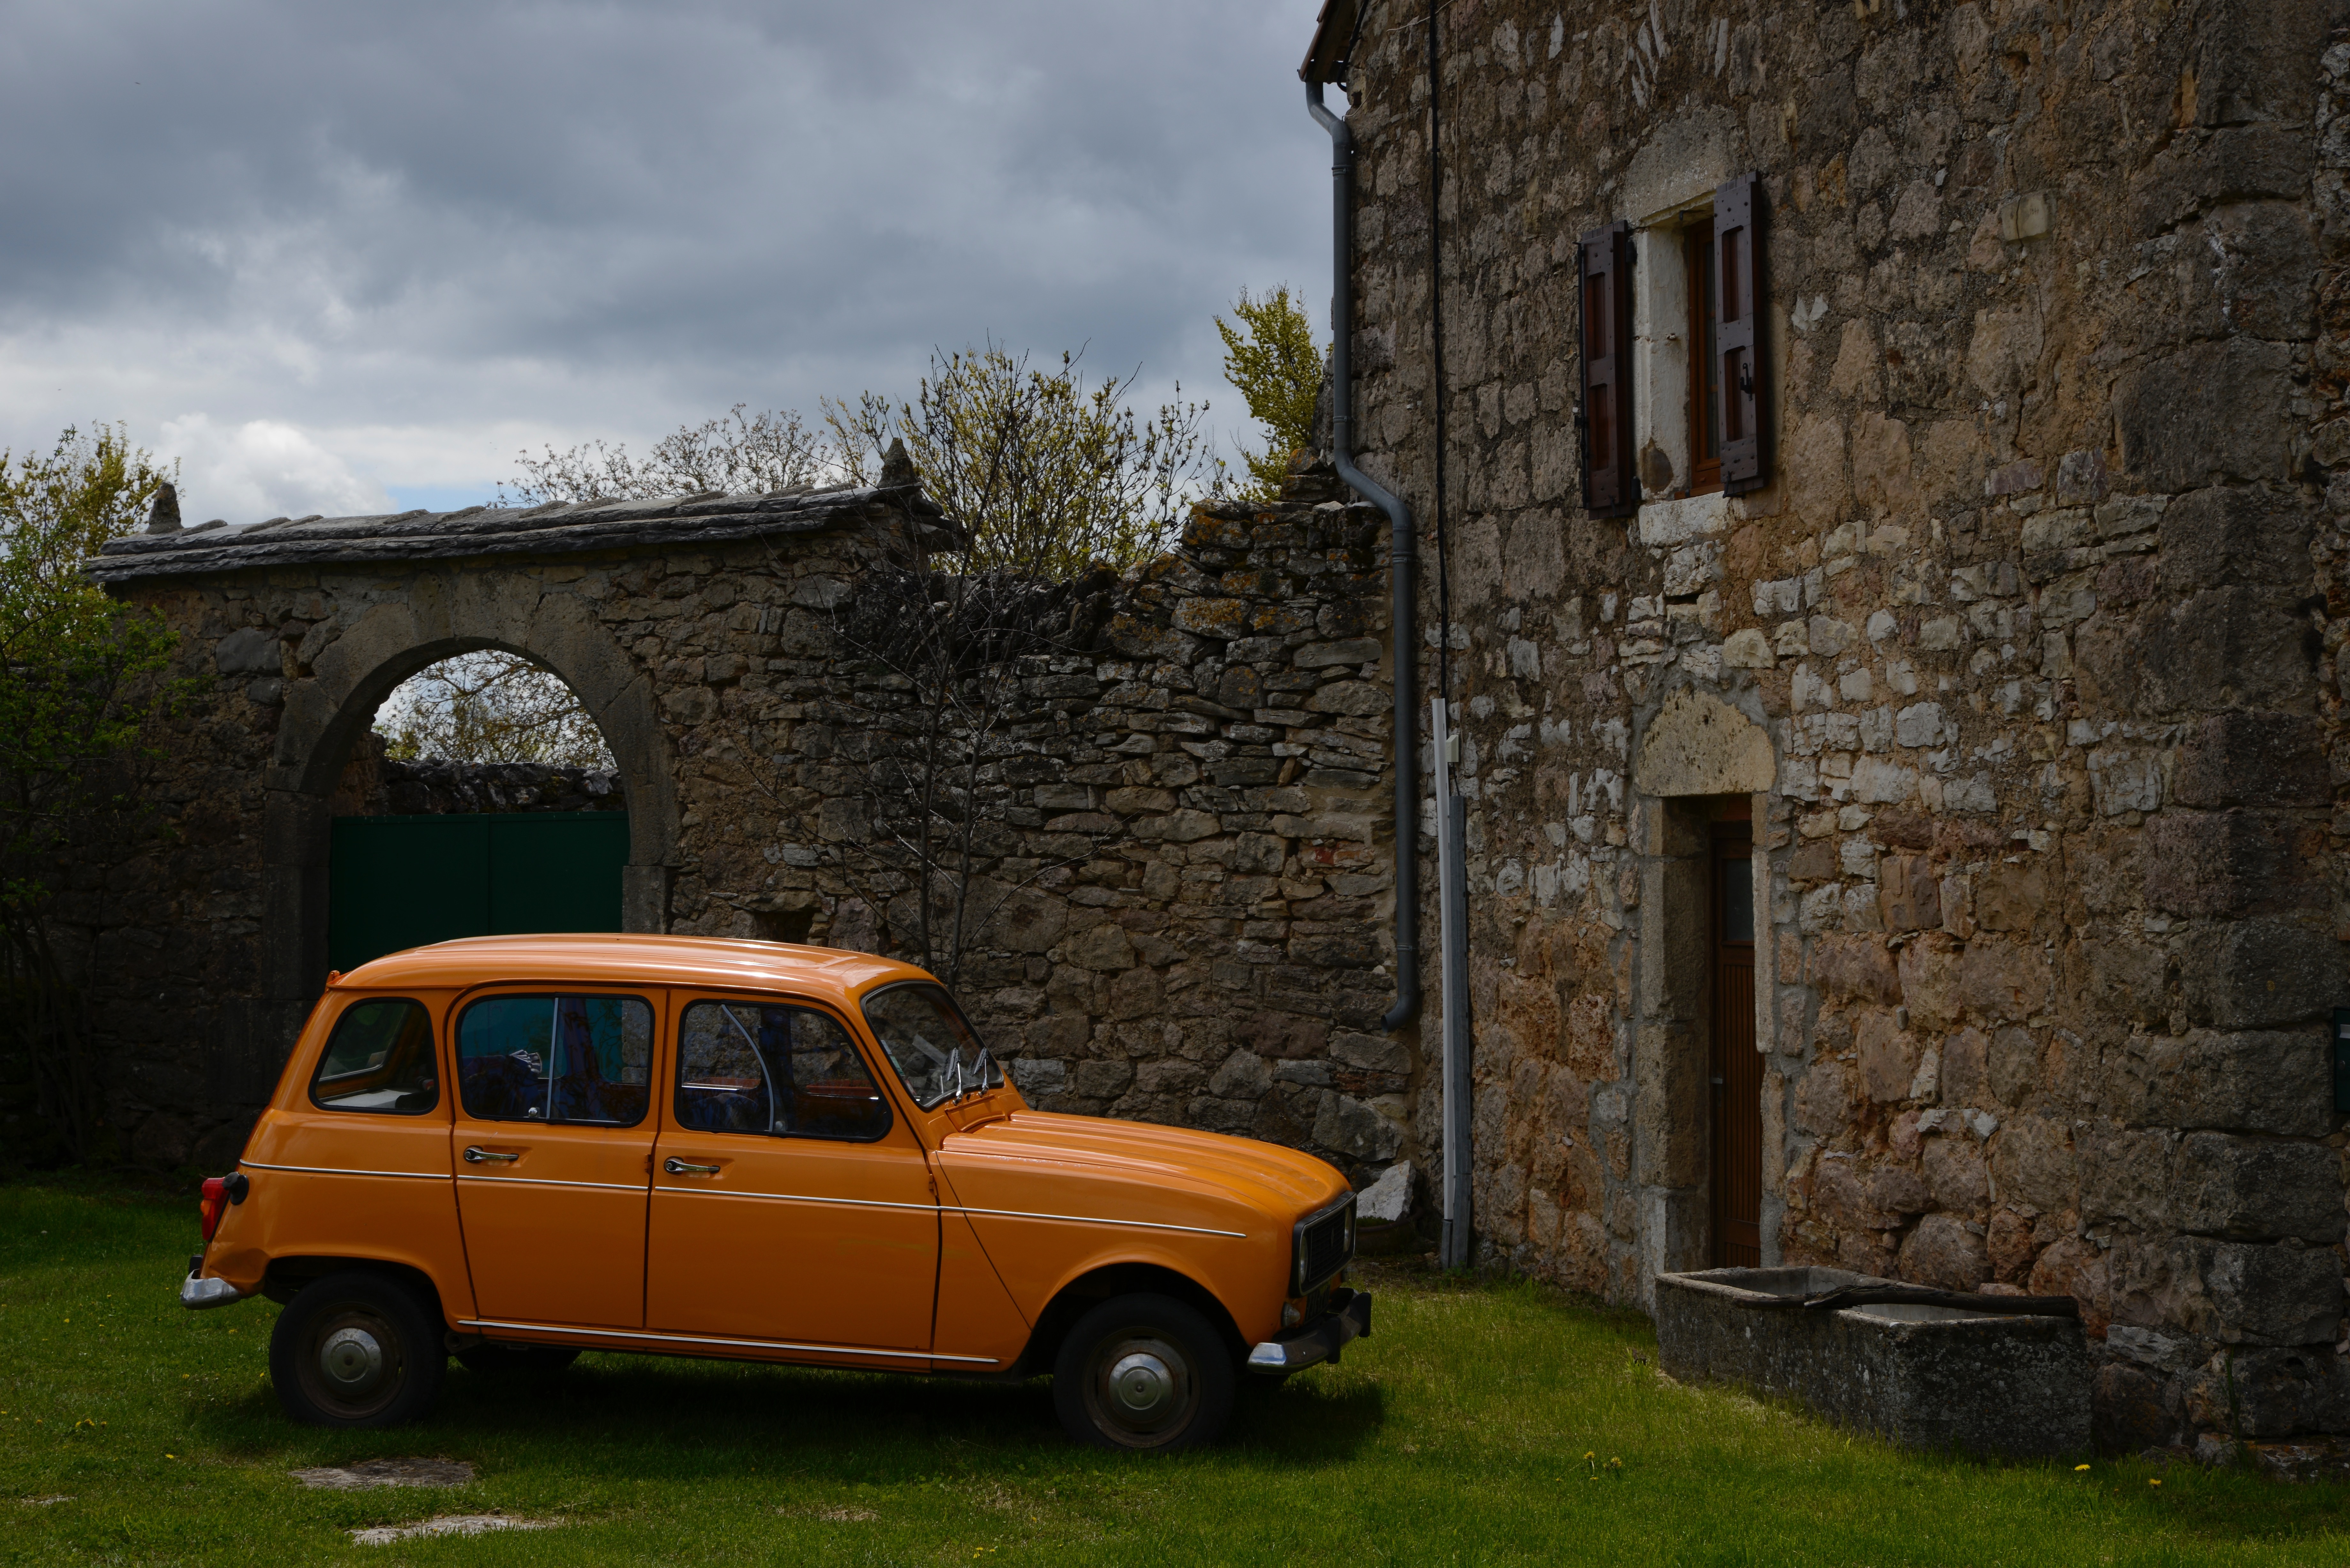
car, france, vehicle, duck, city car, land vehicle, peugot, automobile make